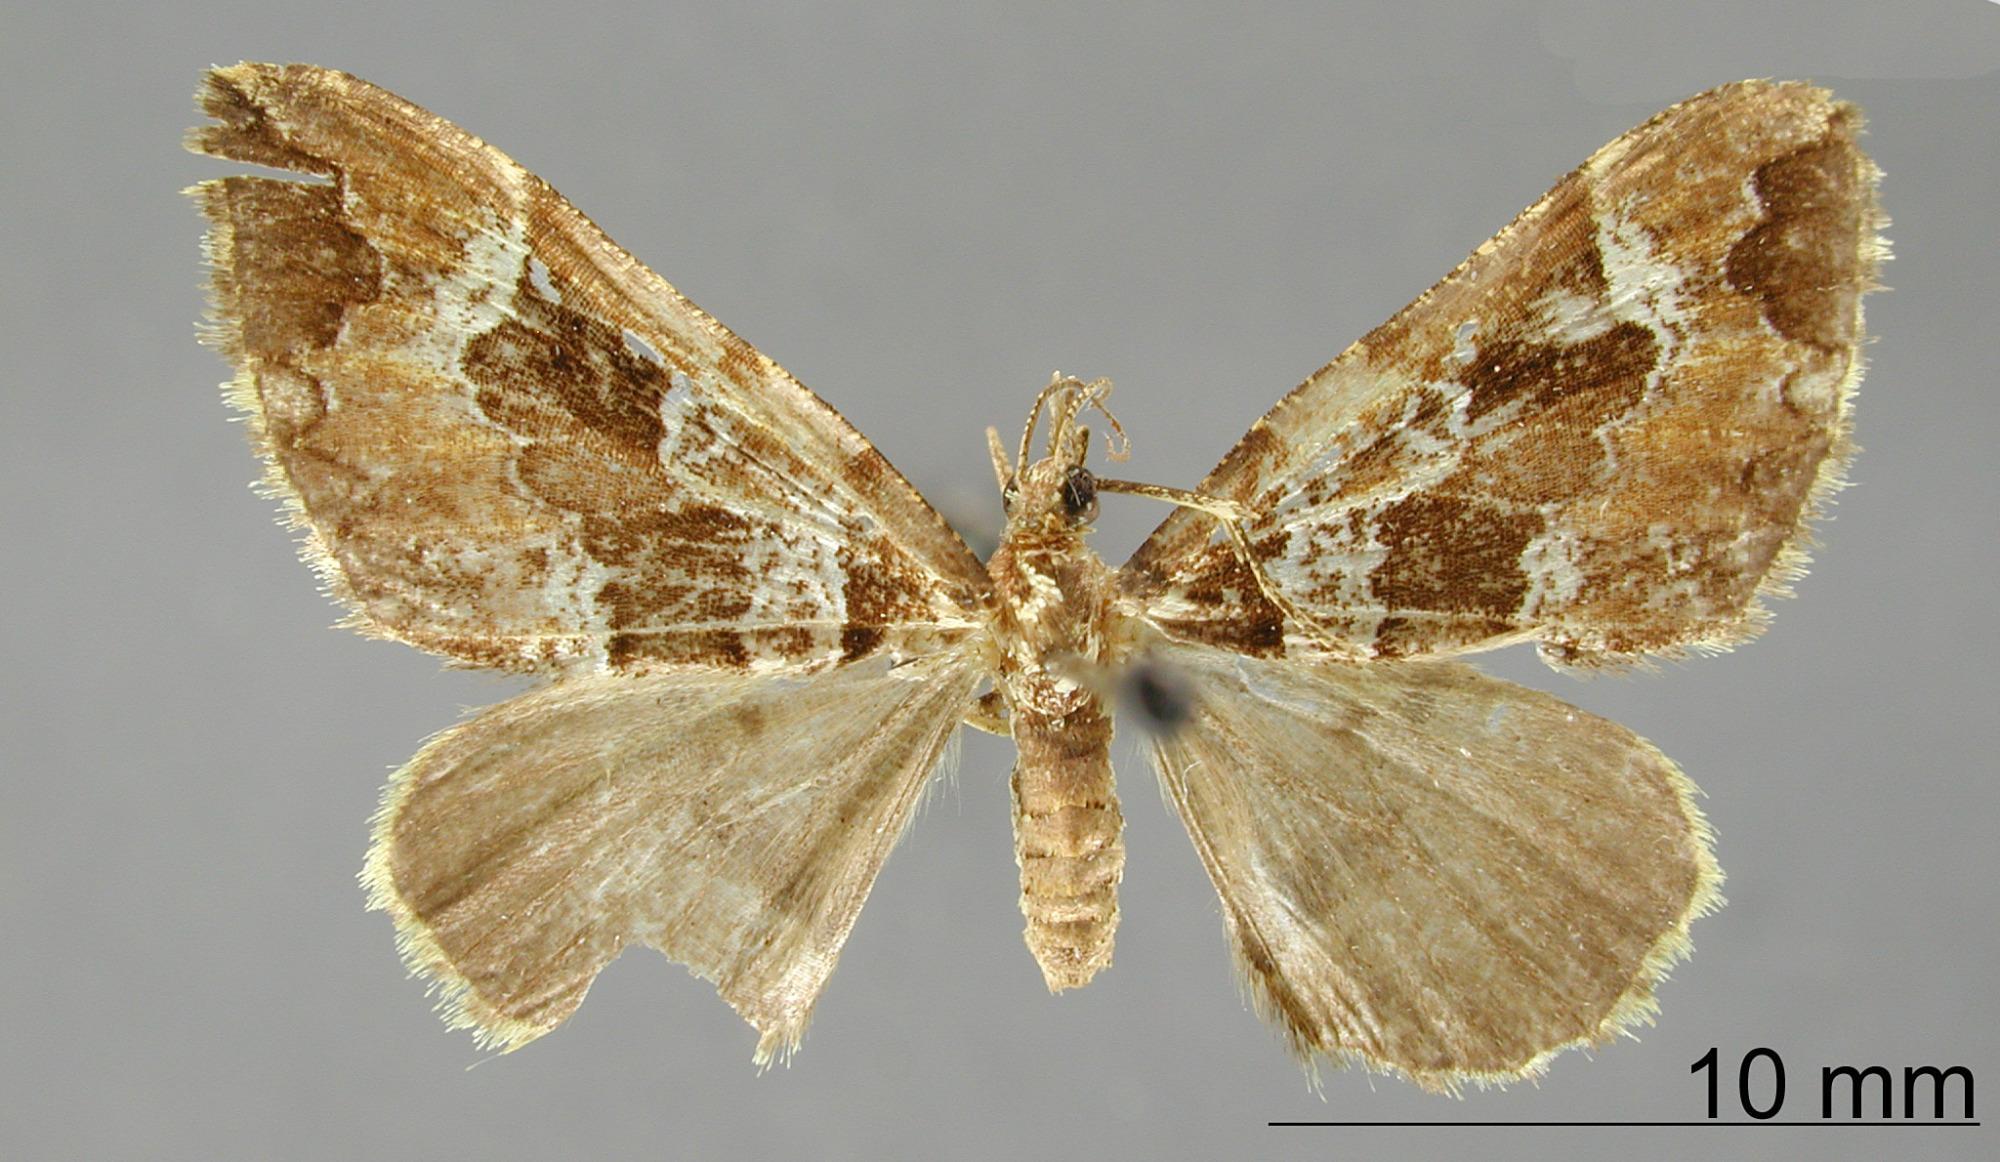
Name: Psaliodes monapo
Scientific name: Psaliodes monapo Dyar, 1916
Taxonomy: Animalia, Arthropoda, Insecta, Lepidoptera, Geometridae, Larentiinae
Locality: Zacualpan, Mexico